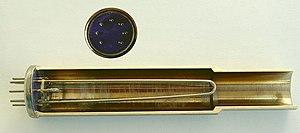
Marcello Stefano Pirani était un physicien allemand, connu pour son invention de la jauge de Pirani, un capteur de vide, fonctionnant sur le principe des transferts thermiques. Tout au long de sa carrière, il a travaillé sur l'avancement de la technologie pour l'éclairage et il est pionnier dans le domaine de la physique des gaz à décharge, utilisés pour la fabrication de sources lumineuses.
Une jauge de Pirani est un dispositif de mesure de pression dans le domaine du vide.